2023 Dutch general election

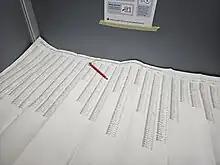
Ballot of the 2023 Dutch general election

Pursuant to articles C.1, C.2 and C.3 of the electoral law, elections for the House of Representatives take place every four years in March, unless a snap election is called. The 150 members of the House of Representatives are elected by open list proportional representation. The number of seats per list is determined using the D'Hondt method. A list must receive a number of votes equal to or exceeding the Hare quota (1 full seat) in order to qualify for seat distribution, meaning there is an electoral threshold of 0.67%. Voters have the option to cast a preferential vote. The seats won by a list are first allocated to the candidates who, in preferential votes, have received at least 25% of the Hare quota (effectively ¼ of a seat or 0.17% of the total votes), regardless of their placement on the electoral list. If multiple candidates from a list pass this threshold, their ordering is determined based on the number of votes received. Any remaining seats are allocated to candidates according to their position on the electoral list.